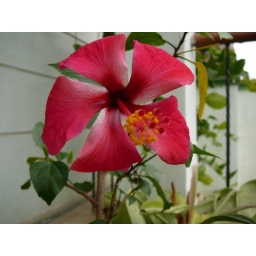
flower in my house